Robots, Androids, and Mechanical Oddities

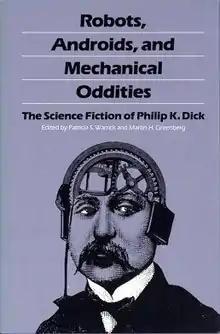
Cover of the first edition

Robots, Androids, and Mechanical Oddities: The Science Fiction of Philip K. Dick is a collection of science fiction stories by American writer Philip K. Dick. It was first published by the Southern Illinois University Press in 1984 and was edited by Patricia S. Warrick and Martin H. Greenberg. The stories had originally appeared in the magazines "Fantasy and Science Fiction", "Galaxy Science Fiction", "Space Science Fiction", "Astounding", "Future", "Orbit", "Science Fiction Stories", "Imagination", "Amazing Stories", "Rolling Stone College Papers" and "Playboy".